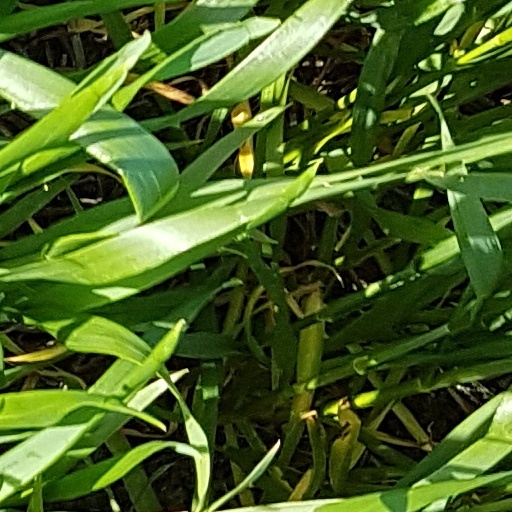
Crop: wheat